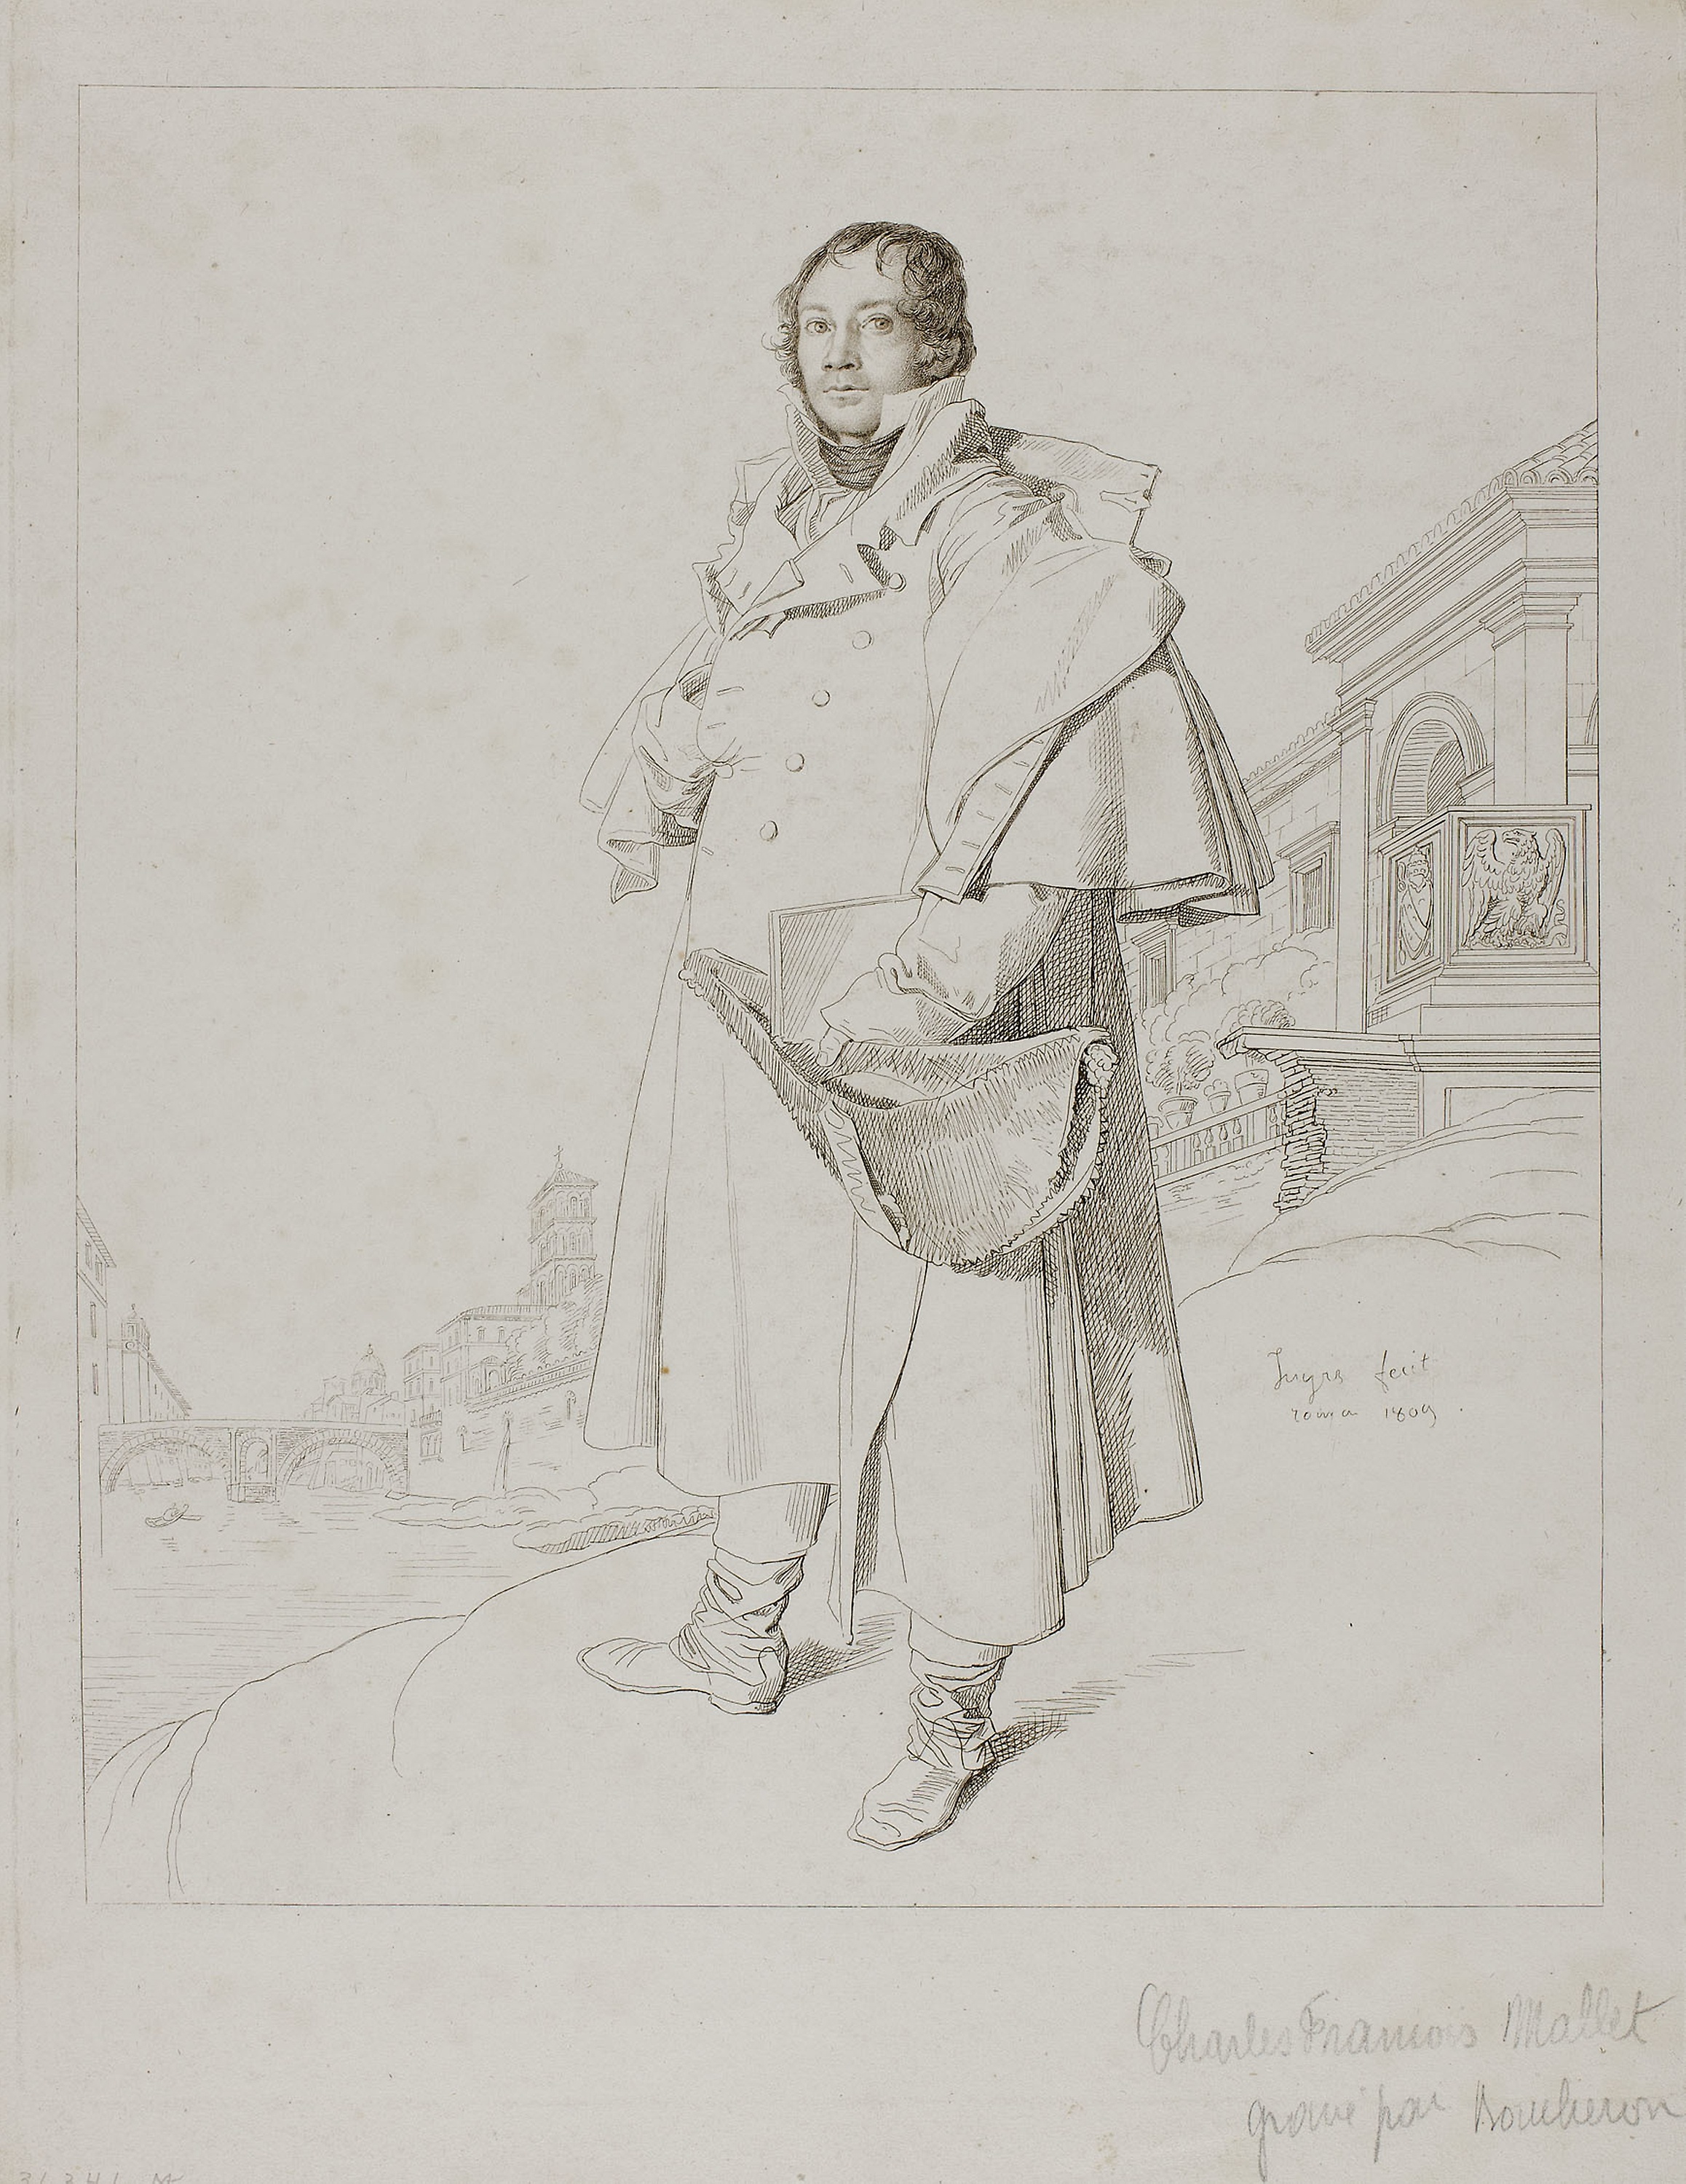
standing, drawing, figure drawing, sketch, portrait, art, artwork, black and white, costume design, illustration, gentleman, self portrait